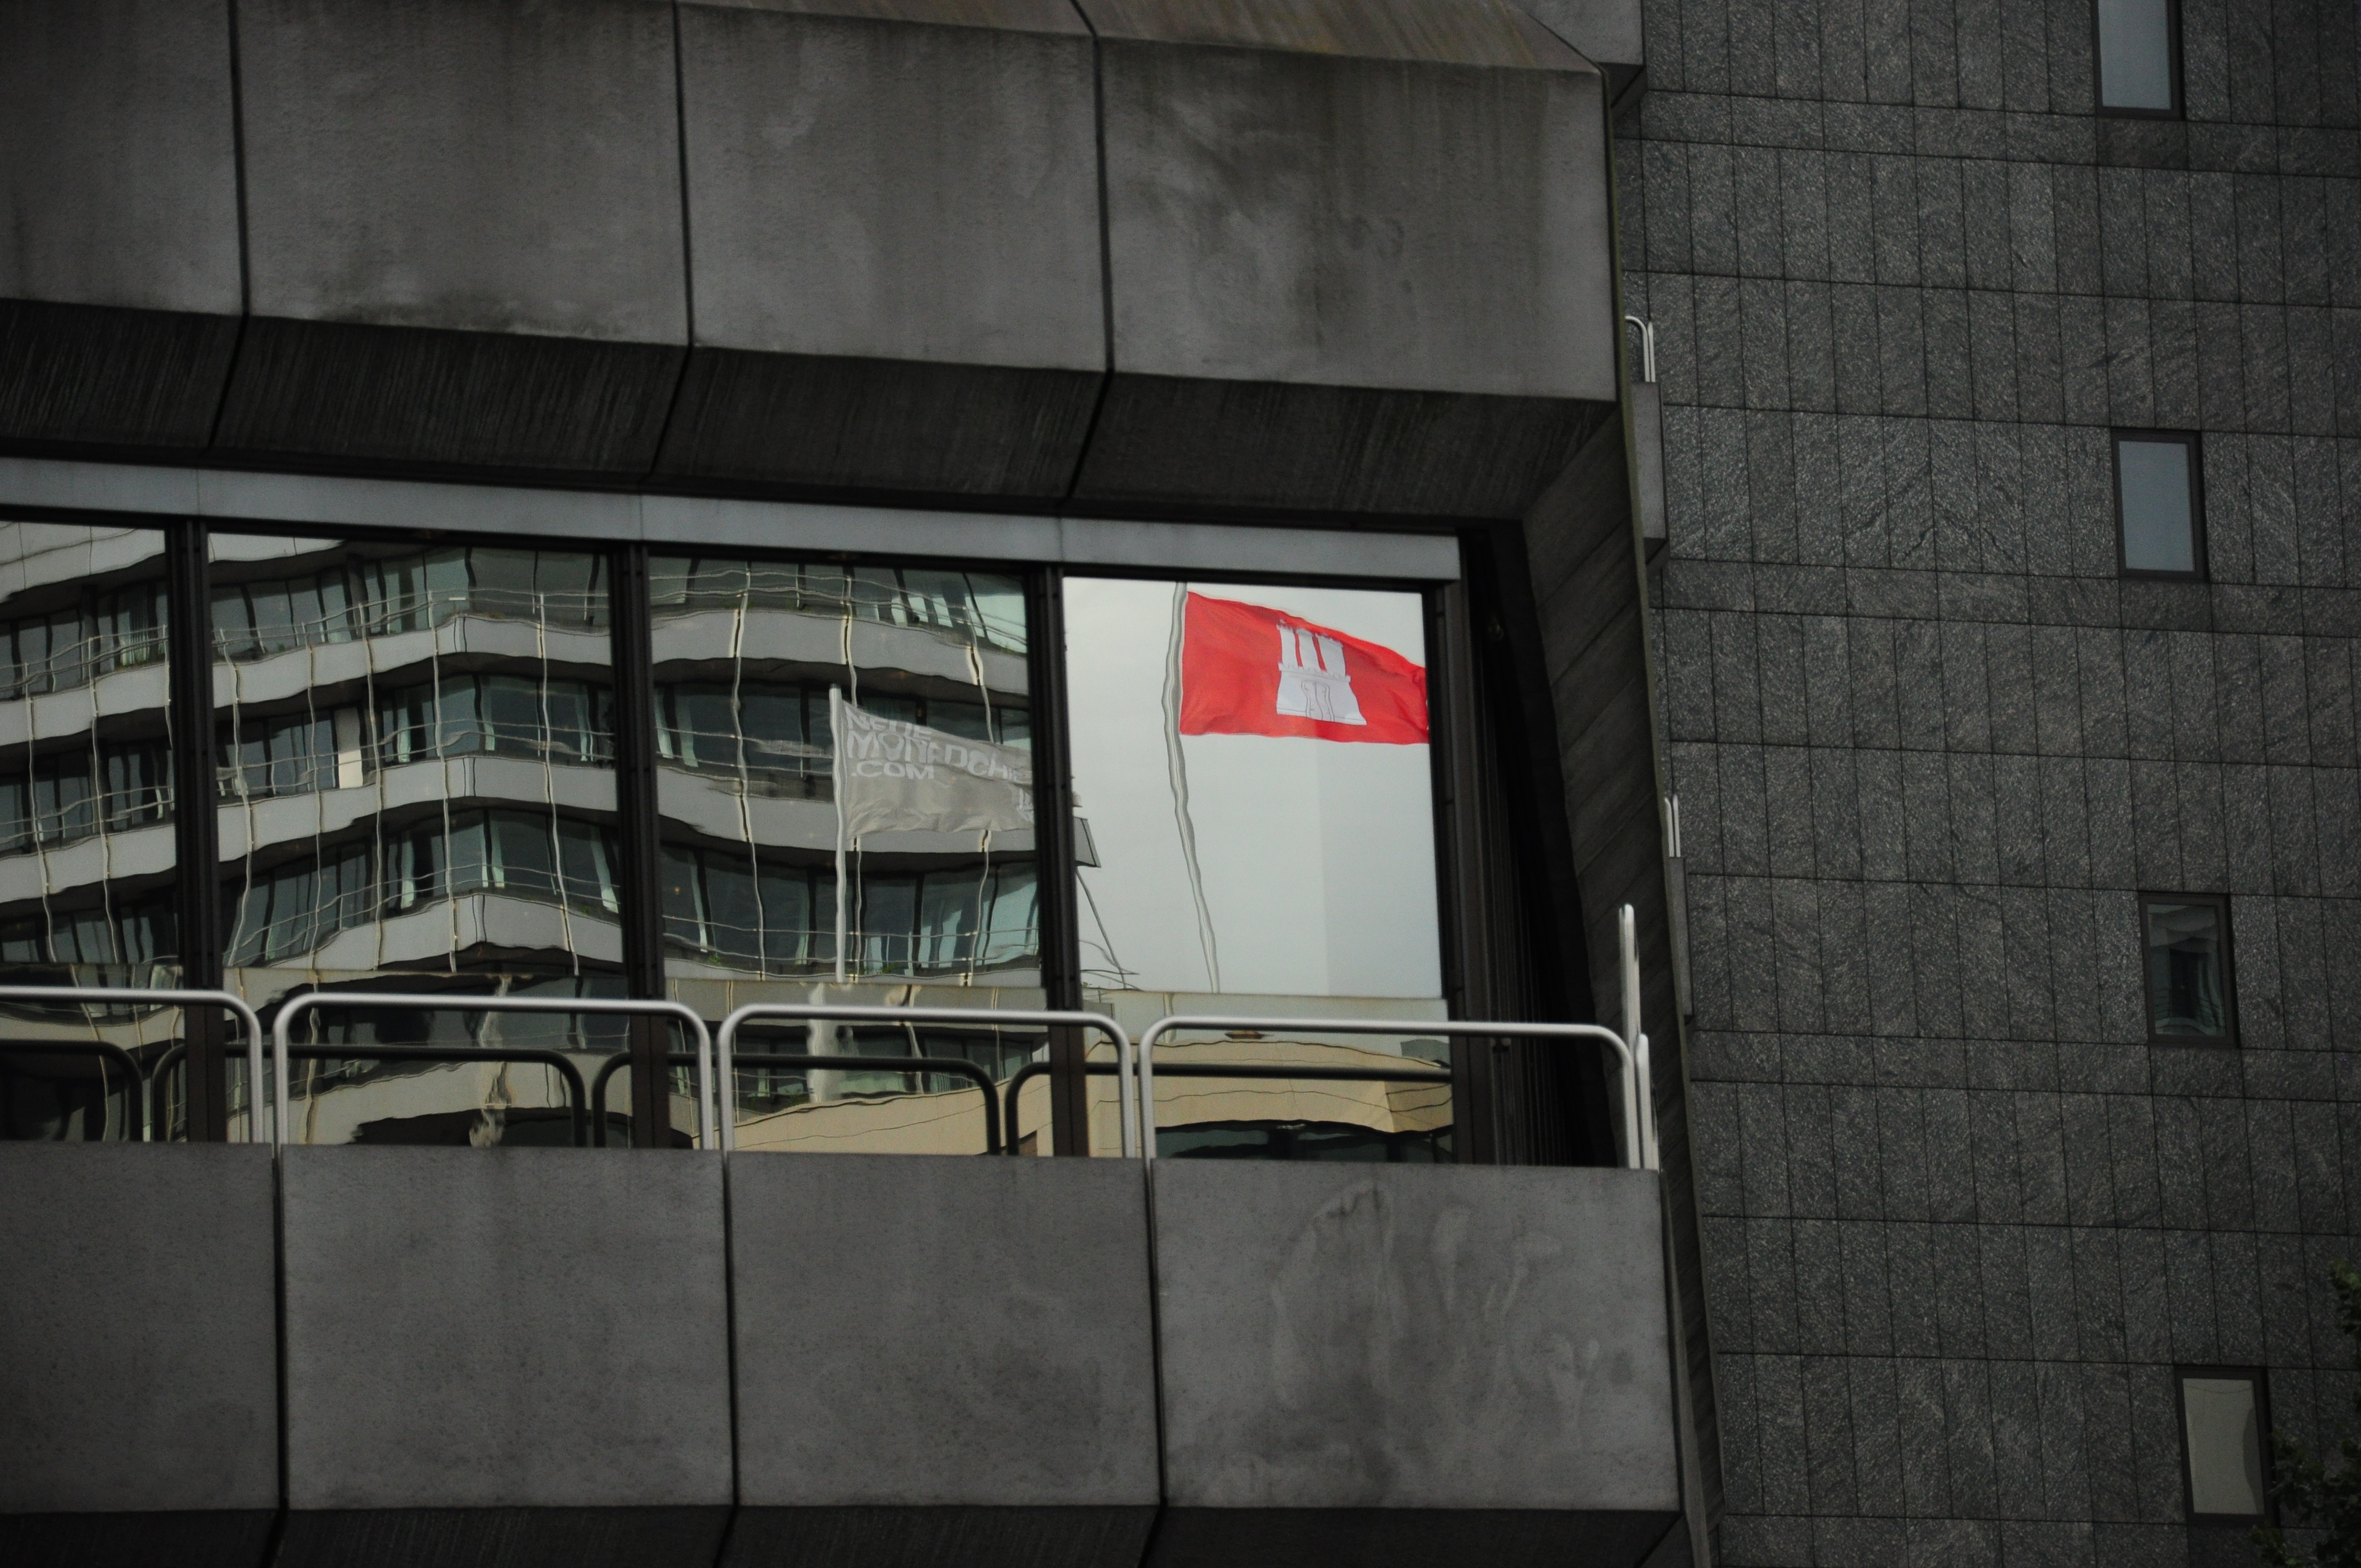
black and white, architecture, road, white, street, window, wall, reflection, color, facade, black, interior design, design, shape, hamburg, urban area